Odakyu 20000 series RSE

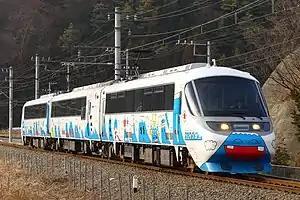
The Fujikyu 8000 series in January 2018

The remaining set, 20002, was moved to the Nippon Sharyo factory in Toyokawa, Aichi, in November 2013, where it was reformed and converted to become a 3-car Fujikyu 8000 series set for use on Fuji Kyuko "Fujisan Limited Express" services from July 2014.